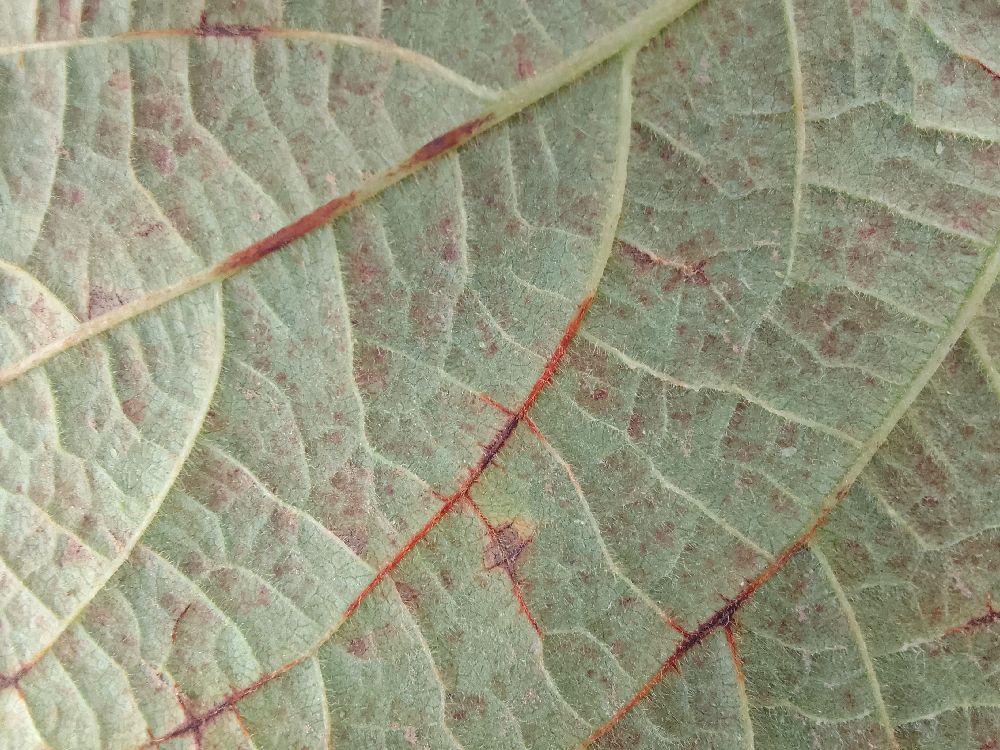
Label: anthracnose